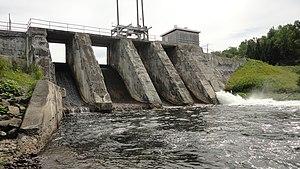
Barrage Mitis qui permet de retenir le Lac Mitis situé sur le territoire non-organisé de Lac-des-Eaux-Mortes, à la tête de la rivière Mitis
La rivière Mitis ou simplement la Mitis est une rivière située dans l'est du Québec dans la municipalité régional de comté de La Mitis au Bas-Saint-Laurent. Elle est un affluent du littoral sud du fleuve Saint-Laurent où elle se déverse à la hauteur de Grand-Métis.